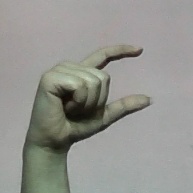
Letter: dal